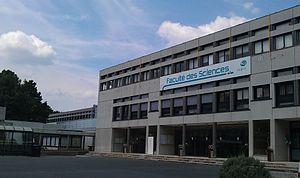
UFR des sciences de l'université d'Angers sur le campus Belle-Beille
Le Campus de Belle-Beille est un campus d'Angers situé à l'ouest de la ville à la limite de la commune de Beaucouzé. Il regroupe les composantes lettres, sciences humaines, et sciences de l'université d'Angers, des grandes écoles et le campus social à proximité d'Angers Technopole.